Three-phase AC railway electrification

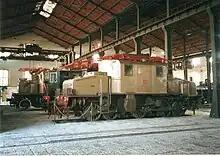
FS Class E.550 (Italy 1906–65)

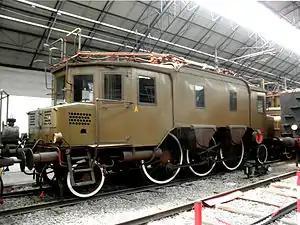
FS Class E330 (Italy 1914–63). Note the long bow collectors, with their pickup points at the far ends of the locomotive.

Usually, the locomotives had one, two, or four motors on the body chassis (not on the bogies), and did not require gearing. The induction motors are designed to run at a particular synchronous speed, and when they run above the synchronous speed downhill, power is fed back to the system. Pole changing and cascade (concatenation) working was used to allow two or four different speeds, and resistances (often liquid rheostats) were required for starting. In Italy freight locomotives used plain cascade with two speeds, ; while express locomotives used cascade combined with pole-changing, giving four speeds, 37, 50, 75 and 100 km/h (23, 31, 46 and 62 mph). With the use of 3,000 or 3,600 volts at (16.7) Hz, the supply could be fed directly to the motor without an onboard transformer.